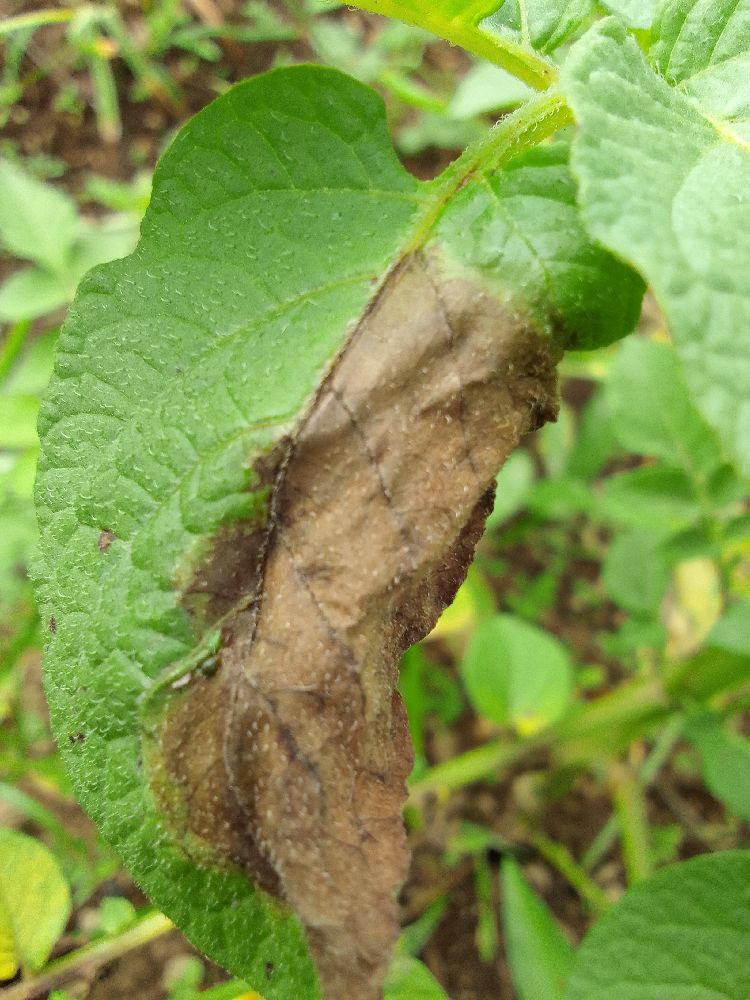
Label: Late blight